I'll Sleep When I'm Dead (2003 film)

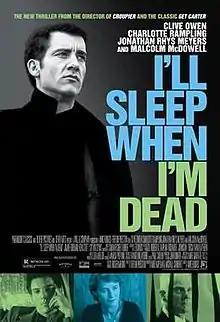
Theatrical release poster

I'll Sleep When I'm Dead is a 2003 crime film directed by Mike Hodges (his last film), from a screenplay by Trevor Preston. The film bears striking similarities to Hodges' directorial debut, the classic 1970 crime drama "Get Carter". Both films feature men who return to their former hometowns to investigate the death of a brother who has died under mysterious circumstances.